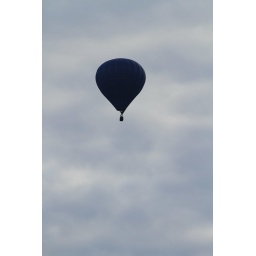
Balloon flying over my house